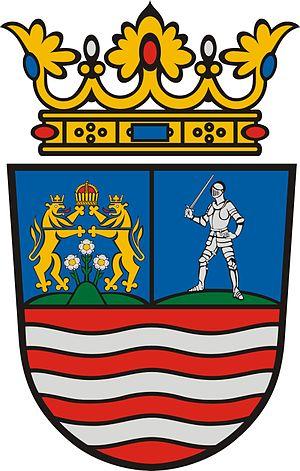
La frontière entre l’Autriche et la Hongrie sépare deux pays membres de l’Union européenne.